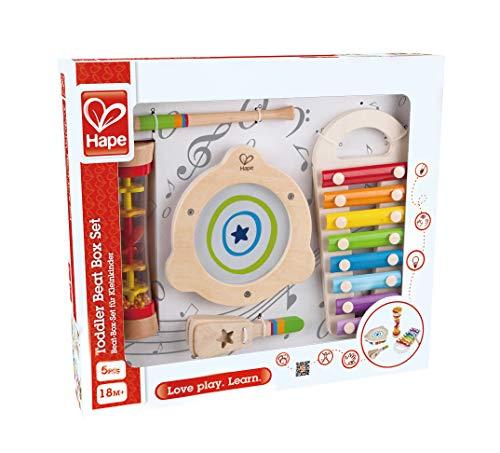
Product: Hape Toddler Beat Box Set, Wooden Music Toy Set
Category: Toys & Games | Baby & Toddler Toys | Musical Toys
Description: Includes four different instruments for an all inclusive Jam session.
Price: $32.00
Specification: ProductDimensions:2x14x15inches|ItemWeight:3.2ounces|ShippingWeight:2.6pounds(Viewshippingratesandpolicies)|DomesticShipping:ItemcanbeshippedwithinU.S.|InternationalShipping:ThisitemcanbeshippedtoselectcountriesoutsideoftheU.S.LearnMore|ASIN:B01M0AFB7E|Itemmodelnumber:E8148|Manufacturerrecommendedage:18months-12years